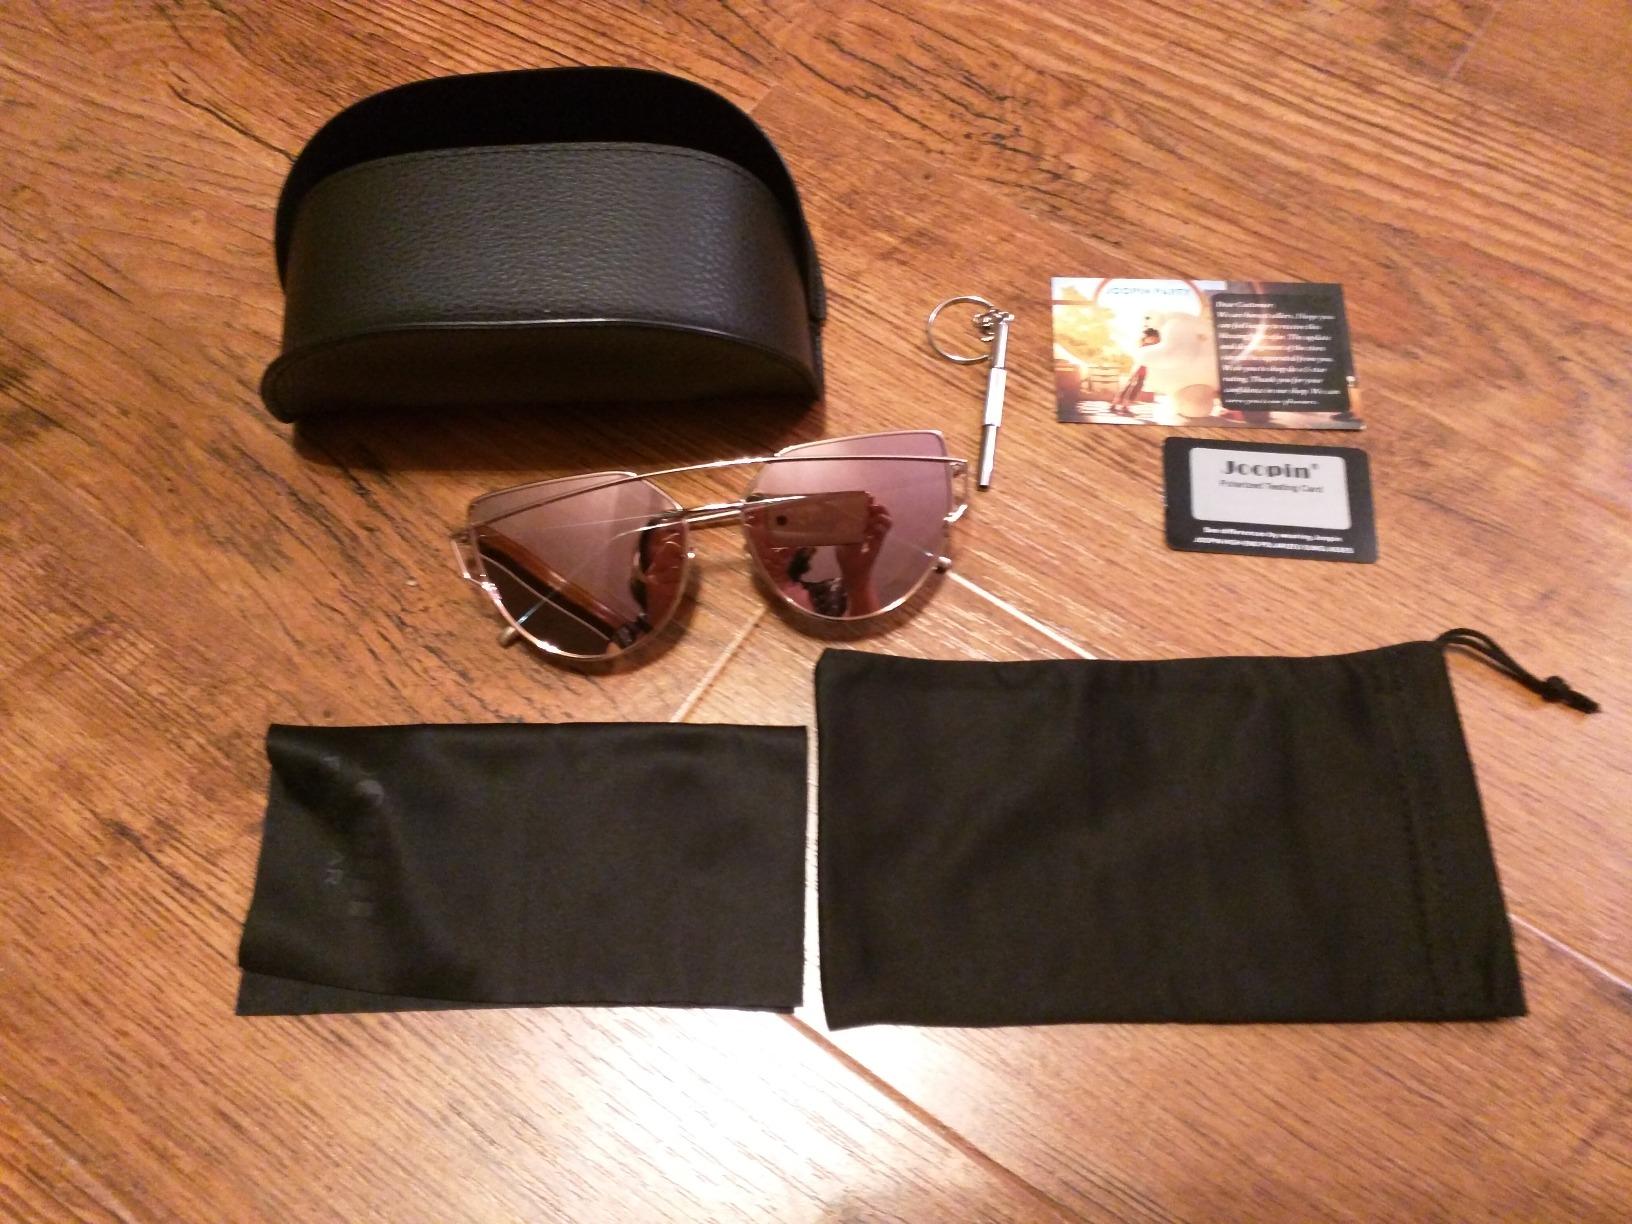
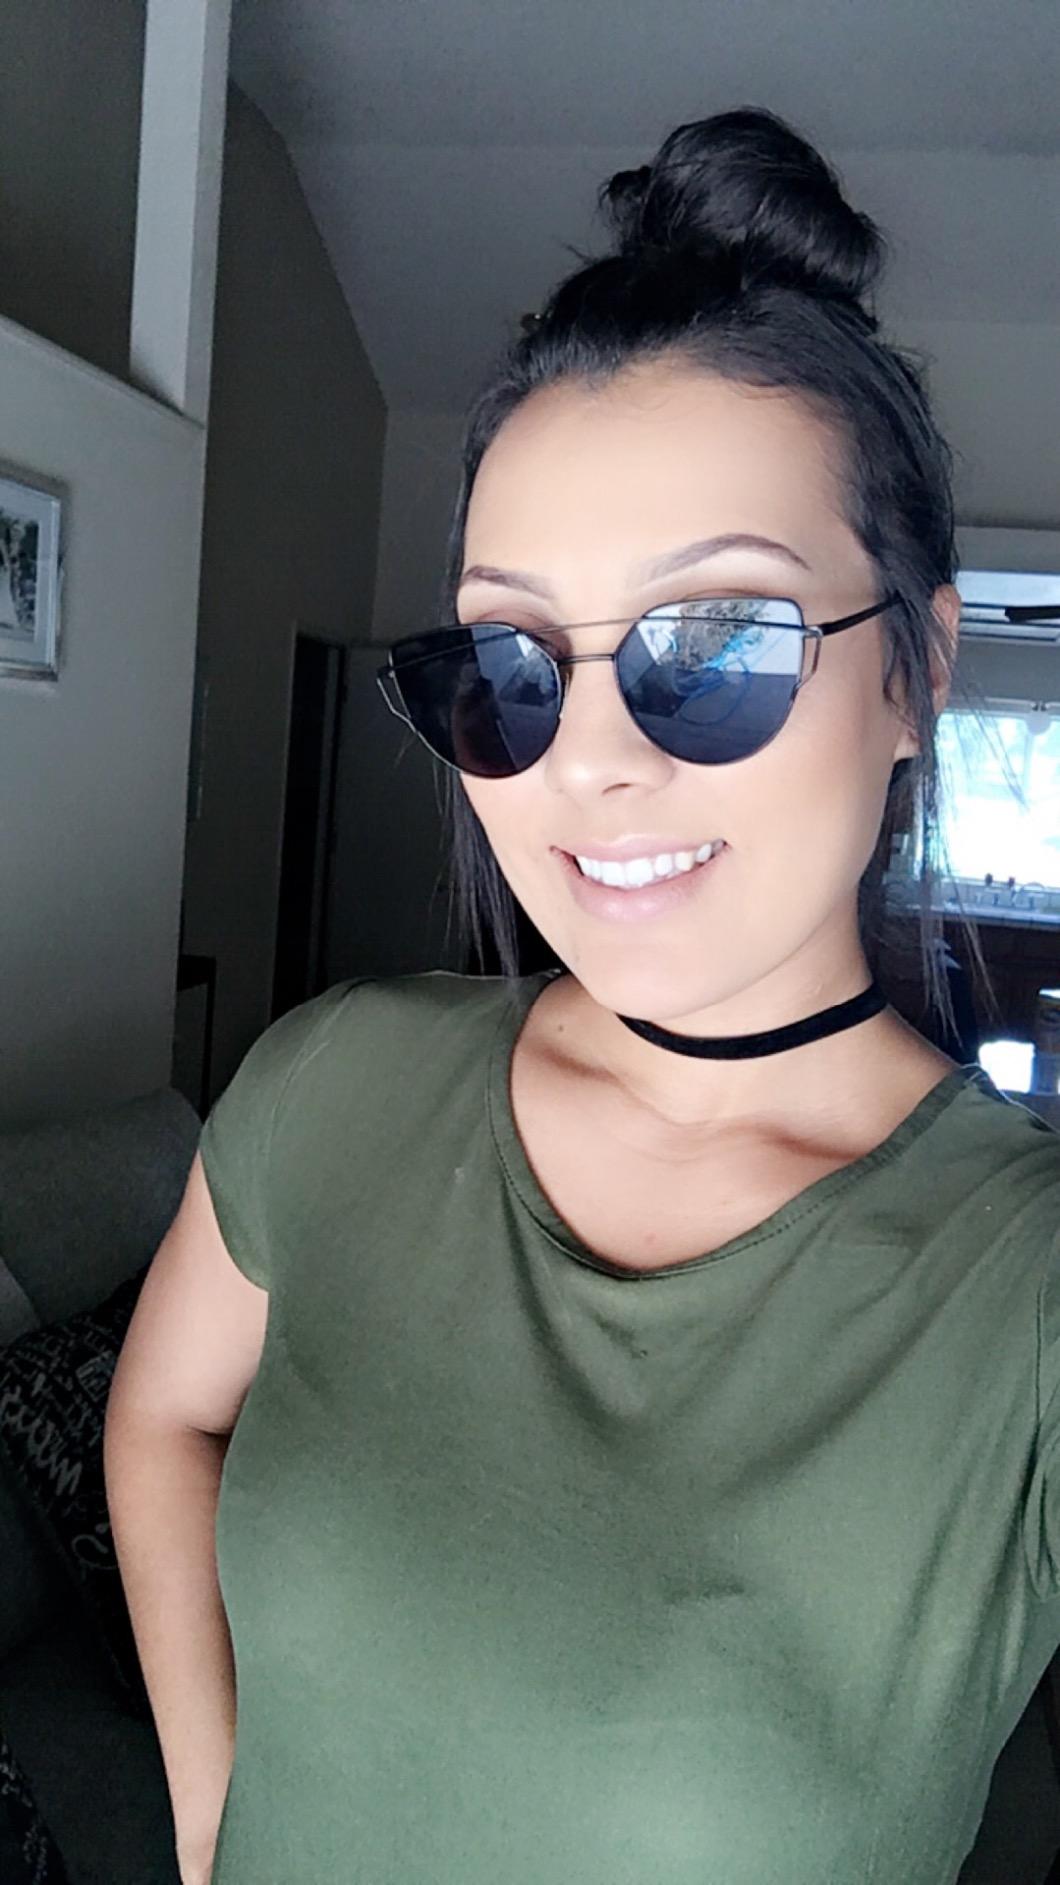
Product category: accessories_sunglasses
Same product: no